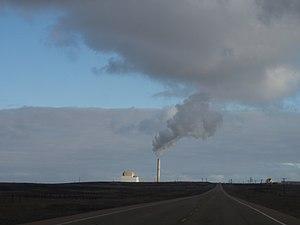
La centrale au charbon de Sheerness. D'une puissance de 760 MW, elle est située au sud-est de Hanna, Alberta (Canada)
Le secteur de l'électricité au Canada a joué un rôle significatif dans la vie économique et politique du pays depuis la fin du XIXᵉ siècle. Le secteur est organisé sur une base provinciale et territoriale. Dans la majorité des provinces, de grandes entreprises publiques intégrées jouent un rôle déterminant dans la production, le transport et la distribution de l'électricité. L'Ontario et l'Alberta ont créé des marchés de l'électricité au cours de la dernière décennie, afin de stimuler les investissements et la compétition dans ce secteur de l'économie.